Michael Bates (Sealand)

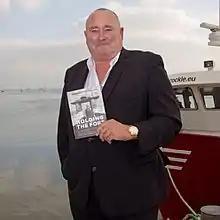
Bates in 2015

Michael Roy Bates, self-styled as Prince Michael of Sealand, is an English businessman and self-published author. He operates a self-proclaimed and unrecognized micronation called the Principality of Sealand, which he inherited from his parents Paddy Roy Bates and Joan Bates. He has claimed the title "Prince of Sealand" since the death of his father in 2012.